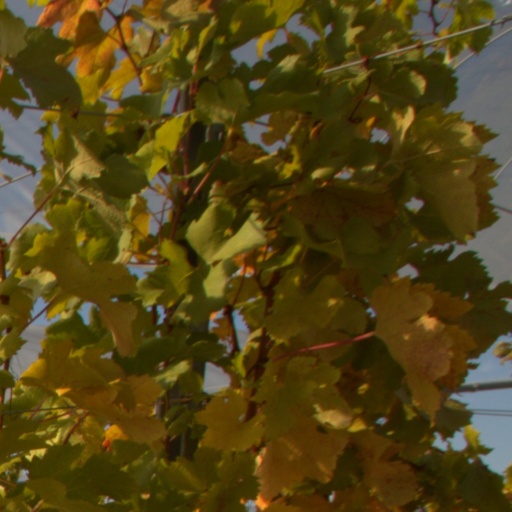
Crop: grape